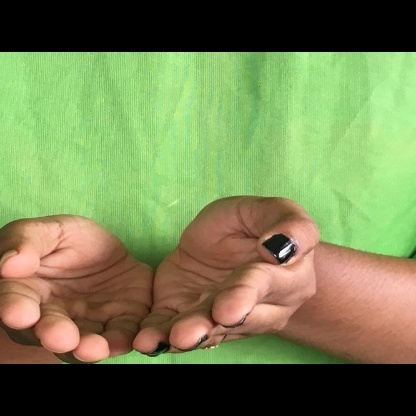
Mudra: Pushpaputa